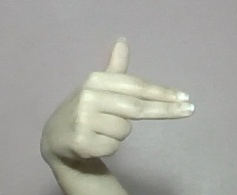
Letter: ghain